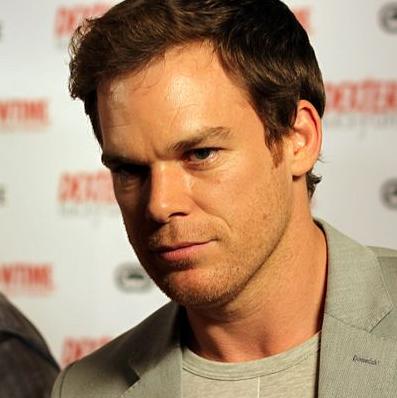
Age: 39